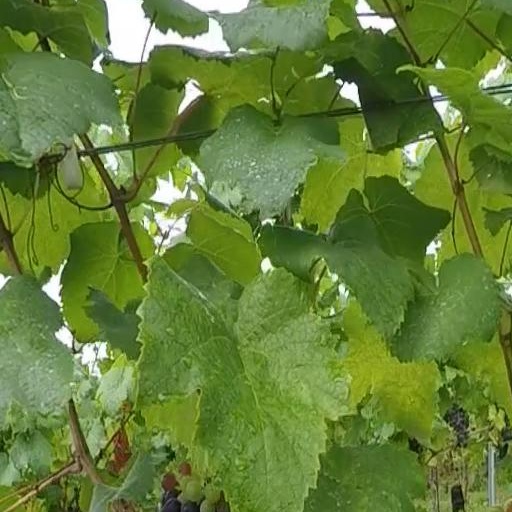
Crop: grape